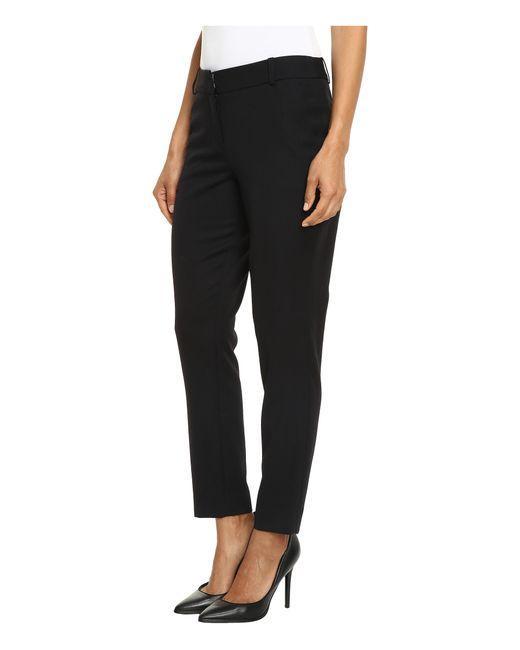
Damen schwarze Baumwollhose mit High Heel Büroschuhen